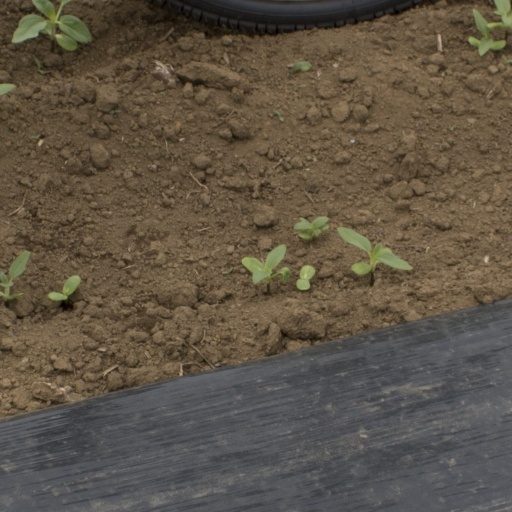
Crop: Jerusalem artichoke